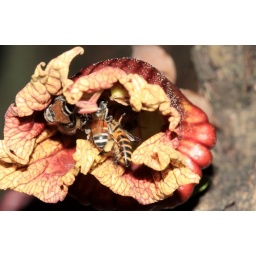
One of several flowers on a tree in Lumpini Park. Some of the flowers have over 10 bees simultaneously feeding on the nectar.